Yoo Young-jae

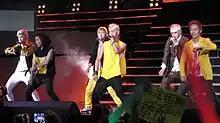
B.A.P at KCON 2012

Yoo auditioned at several music agencies as a high school student. After spending tens months in communication, he became a trainee under JYP Entertainment and was slated to debut in a group at the time. He ultimately left the record company one year later citing "personal reasons". He auditioned for TS Entertainment and was signed to the label soon after.